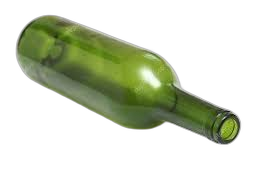
Waste category: glass